Bromsgrove Rovers F.C.

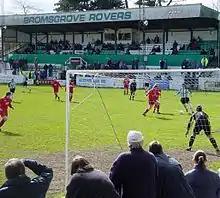
Home game at Victoria Ground

In the 2006–07 season, with Rod Brown as manager, Bromsgrove reached the Division One West playoffs, as they finished runners up to Brackley Town. They defeated Evesham United 1–0 in the semi-final then came from a goal down in the final to beat Willenhall Town 2–1 in the final, returning to the Southern League Premier Division for the 2007–08 season.